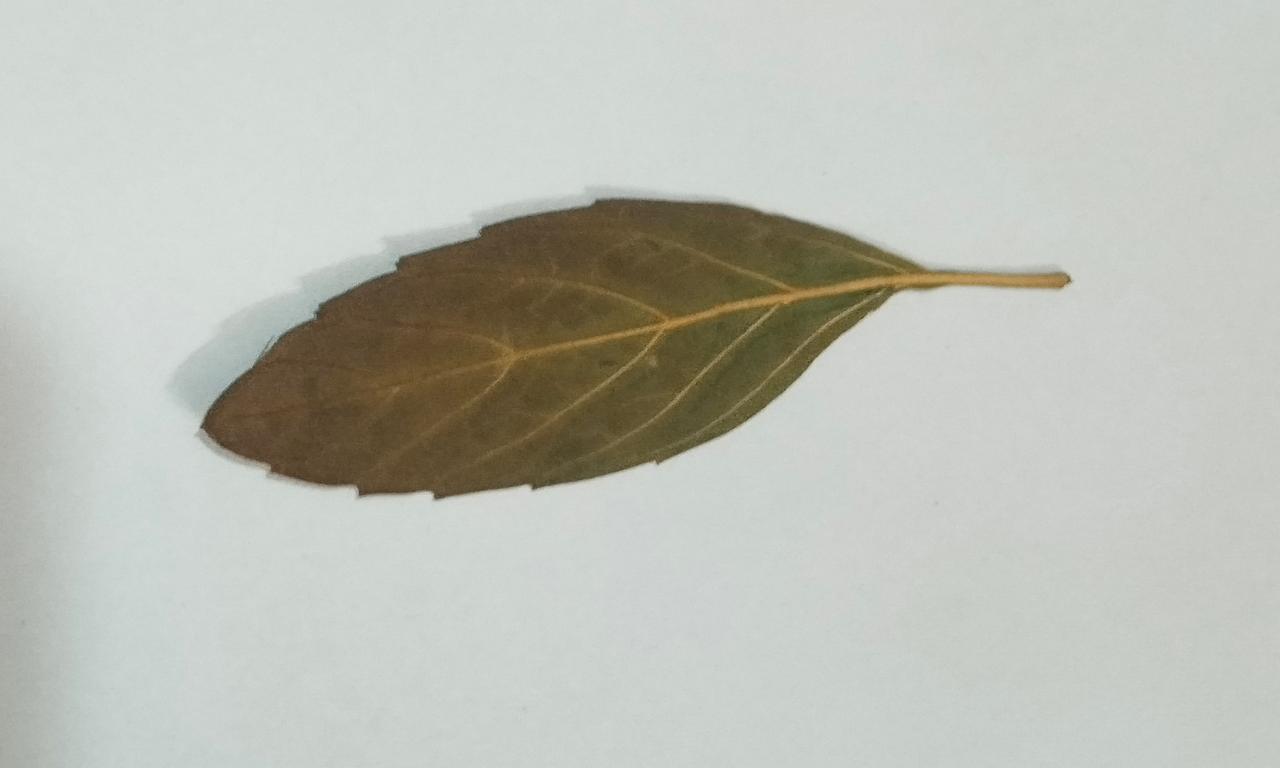
Label: Dried